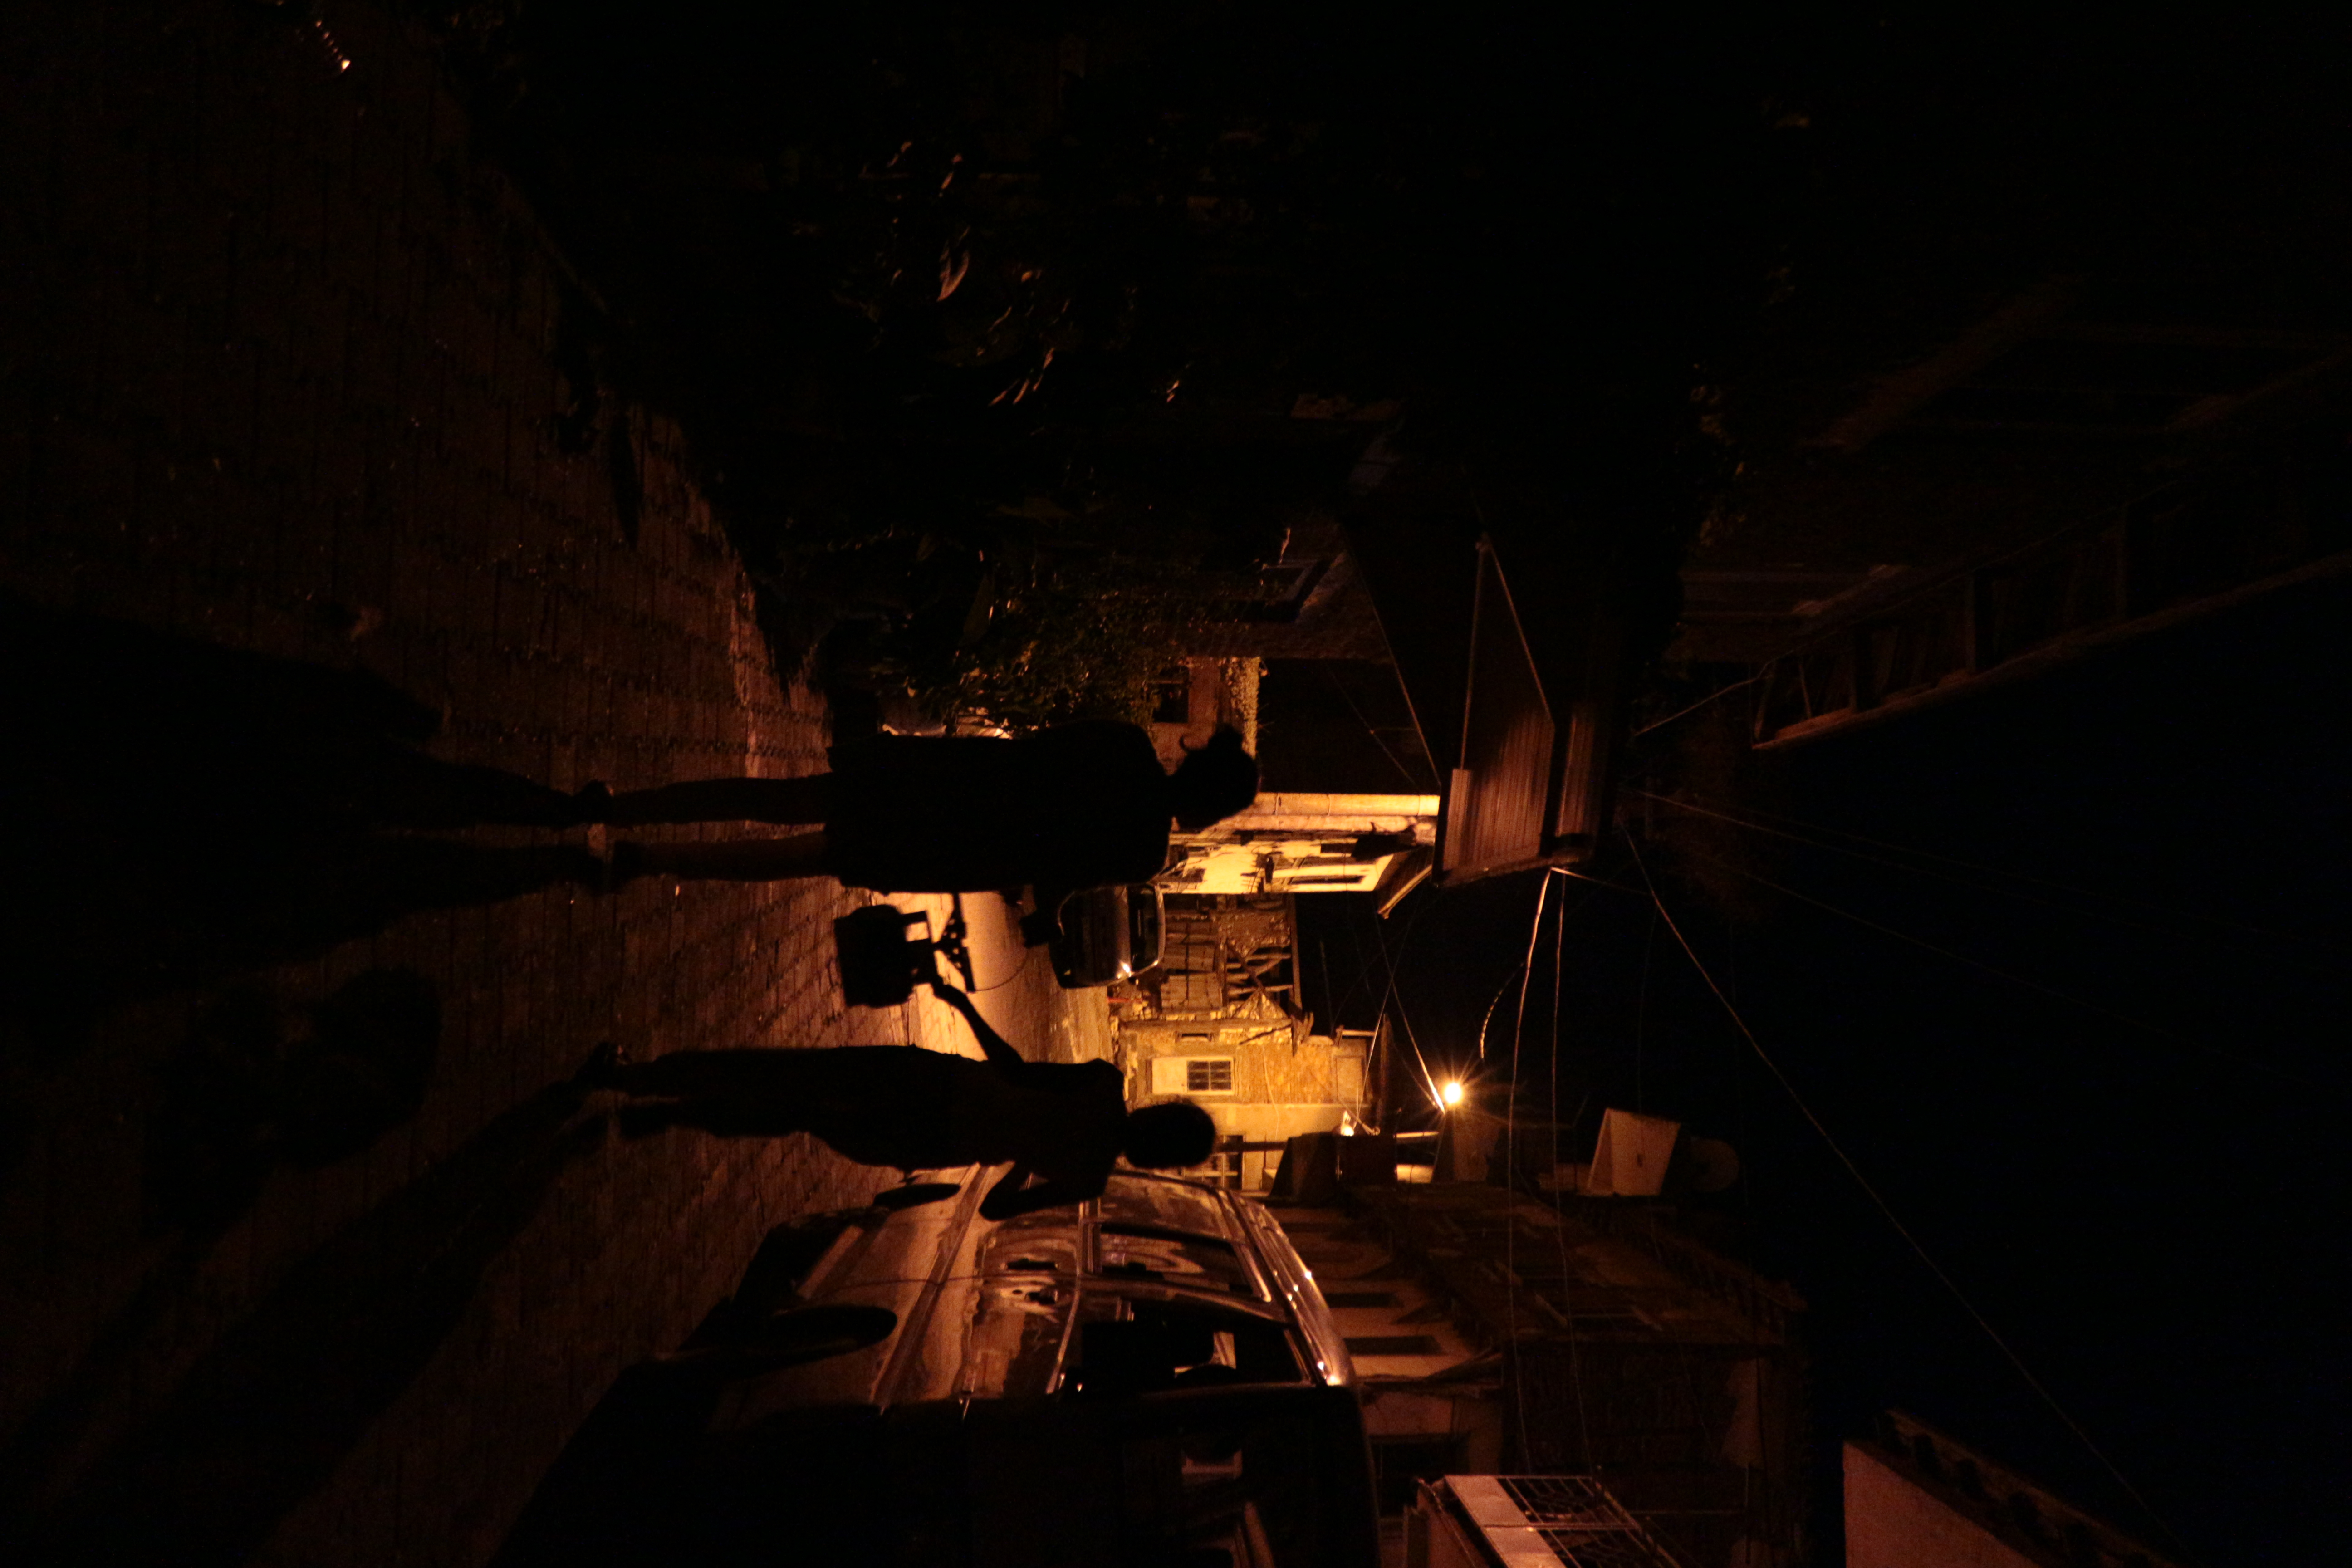
girl, carry, tube, aid, night, darkness, light, atmosphere, lighting, midnight, sky, musical instrument accessory